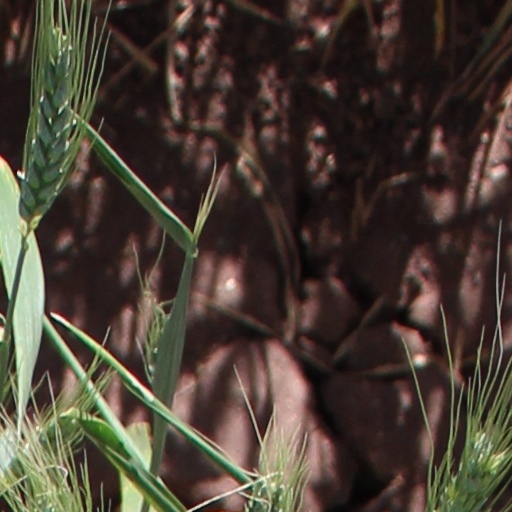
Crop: wheat